Ovule

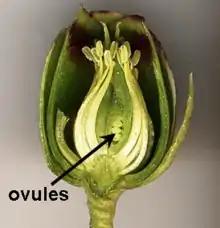
Location of ovules inside a "Helleborus foetidus" flower

In seed plants, the ovule is the structure that gives rise to and contains the female reproductive cells. It consists of three parts: the "integument", forming its outer layer, the "nucellus" (or remnant of the megasporangium), and the female gametophyte (formed from a haploid megaspore) in its center. The female gametophyte — specifically termed a "megagametophyte" — is also called the "embryo sac" in angiosperms. The megagametophyte produces an egg cell for the purpose of fertilization. The ovule is a small structure present in the ovary. It is attached to the placenta by a stalk called a funicle. The funicle provides nourishment to the ovule. On the basis of the relative position of micropyle, body of the ovule, chalaza and funicle, there are six types of ovules.